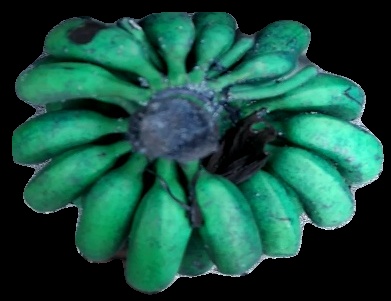
Variety: rasbale
Grade: grade3